Eston Kohver

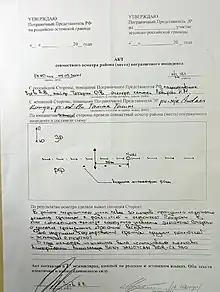
Official Russian protocol describing the border incursion related to the Eston Kohver's capture, noting the location of the crossing with arrows and craters on the Russian side of the border.

Estonia states that Kohver was abducted on 5 September 2014 at gunpoint from the Estonian side of the border by Russians using a smoke grenade and radio jammers, while Russia insists that Kohver had crossed the border, and had €5,000, a pistol, "special equipment to carry out covert recording", and "materials that seem to be assignments for an intelligence-gathering mission". The Estonian Internal Security Service confirmed that Kohver was carrying his service pistol, cash and recording equipment in his task of investigating cross border crime and smuggling. He was due to meet a possible informant on the border as part of the investigation, but instead walked into a trap set up by the FSB. The incident occurred about north of the border crossing at Luhamaa, in a secluded and forested area near the village of Miikse. The defense lawyer appointed by the Russian state to represent Eston Kohver claims that the FSB has thorough video recordings on Kohver crossing the border.